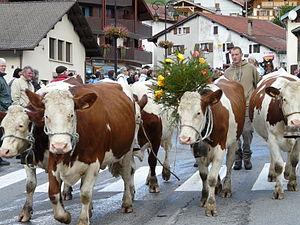
""Démontagnée"" ou descente de l'alpage pour l'hiver, Bernex (Haute-Savoie) fin Septembre"
La poya ou montée en alpage est le nom de la transhumance dans les Alpes suisses. Ce terme est aussi utilisé en France en particulier dans la vallée de Chamonix, dans les Alpes et dans le Sud du Jura. Elle fait partie des traditions vivantes de Suisse.
Abondance est une appellation d'origine désignant un fromage au lait cru français fabriqué dans la Haute-Savoie. Ce fromage à pâte pressée cuite est exclusivement issu de la transformation de laits crus de vache produits dans le département.